Impluvium

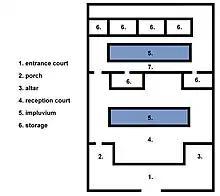
Plan of a house from Southern Nigeria, Benin country

"Impluvia" have been observed in many West/Central-African architectural traditions, including those of the Igbo, Yoruba, Edo, Jola and Bamum. These ranged in complexity: Yoruba "impluvia", referred to as "akodi", sometimes only amounted to pots placed at the corners of vast rectilinear courtyards, while some in Ketu, Benin Republic, were drained into underground tanks. Commoners in the Benin kingdom usually had houses with multiple "impluvia" in their one or two court spaces, sometimes drained out of the house by pipes. As Nevadomsky et al. note, these "impluvia" were meant to remove rain water so that the open roof could be used as a light source and source of fresh air. While many previous examples have been rectilinear, the "impluvia" of Senegal could also be designed around round floor plans; this has become the basis for the 'Case à Impluvium" in Ziguinchor, Senegal, a centre of the arts run by the "Alliance Franco-Sénégalaise".